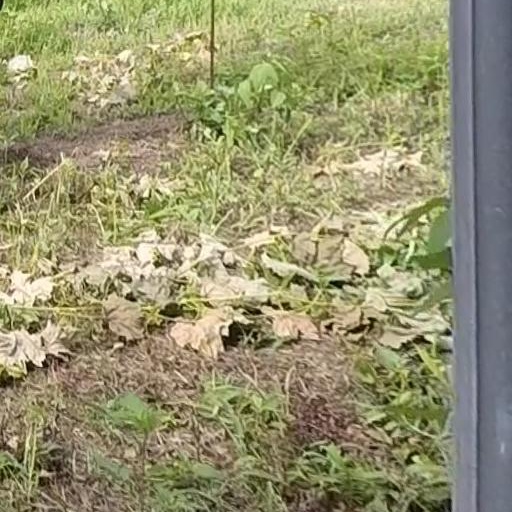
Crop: grape